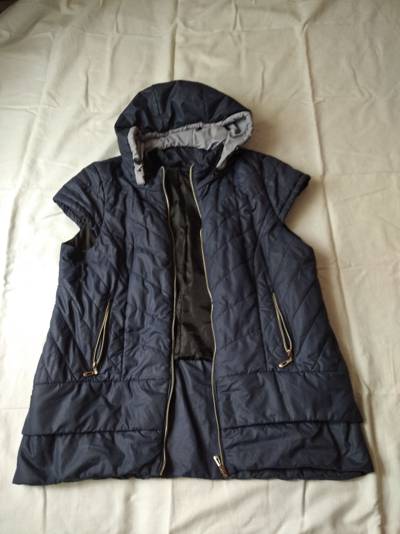
Waste category: clothes